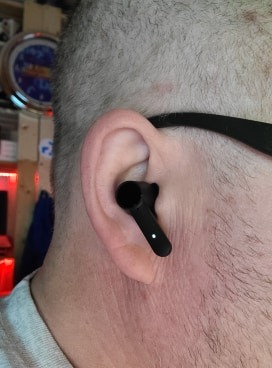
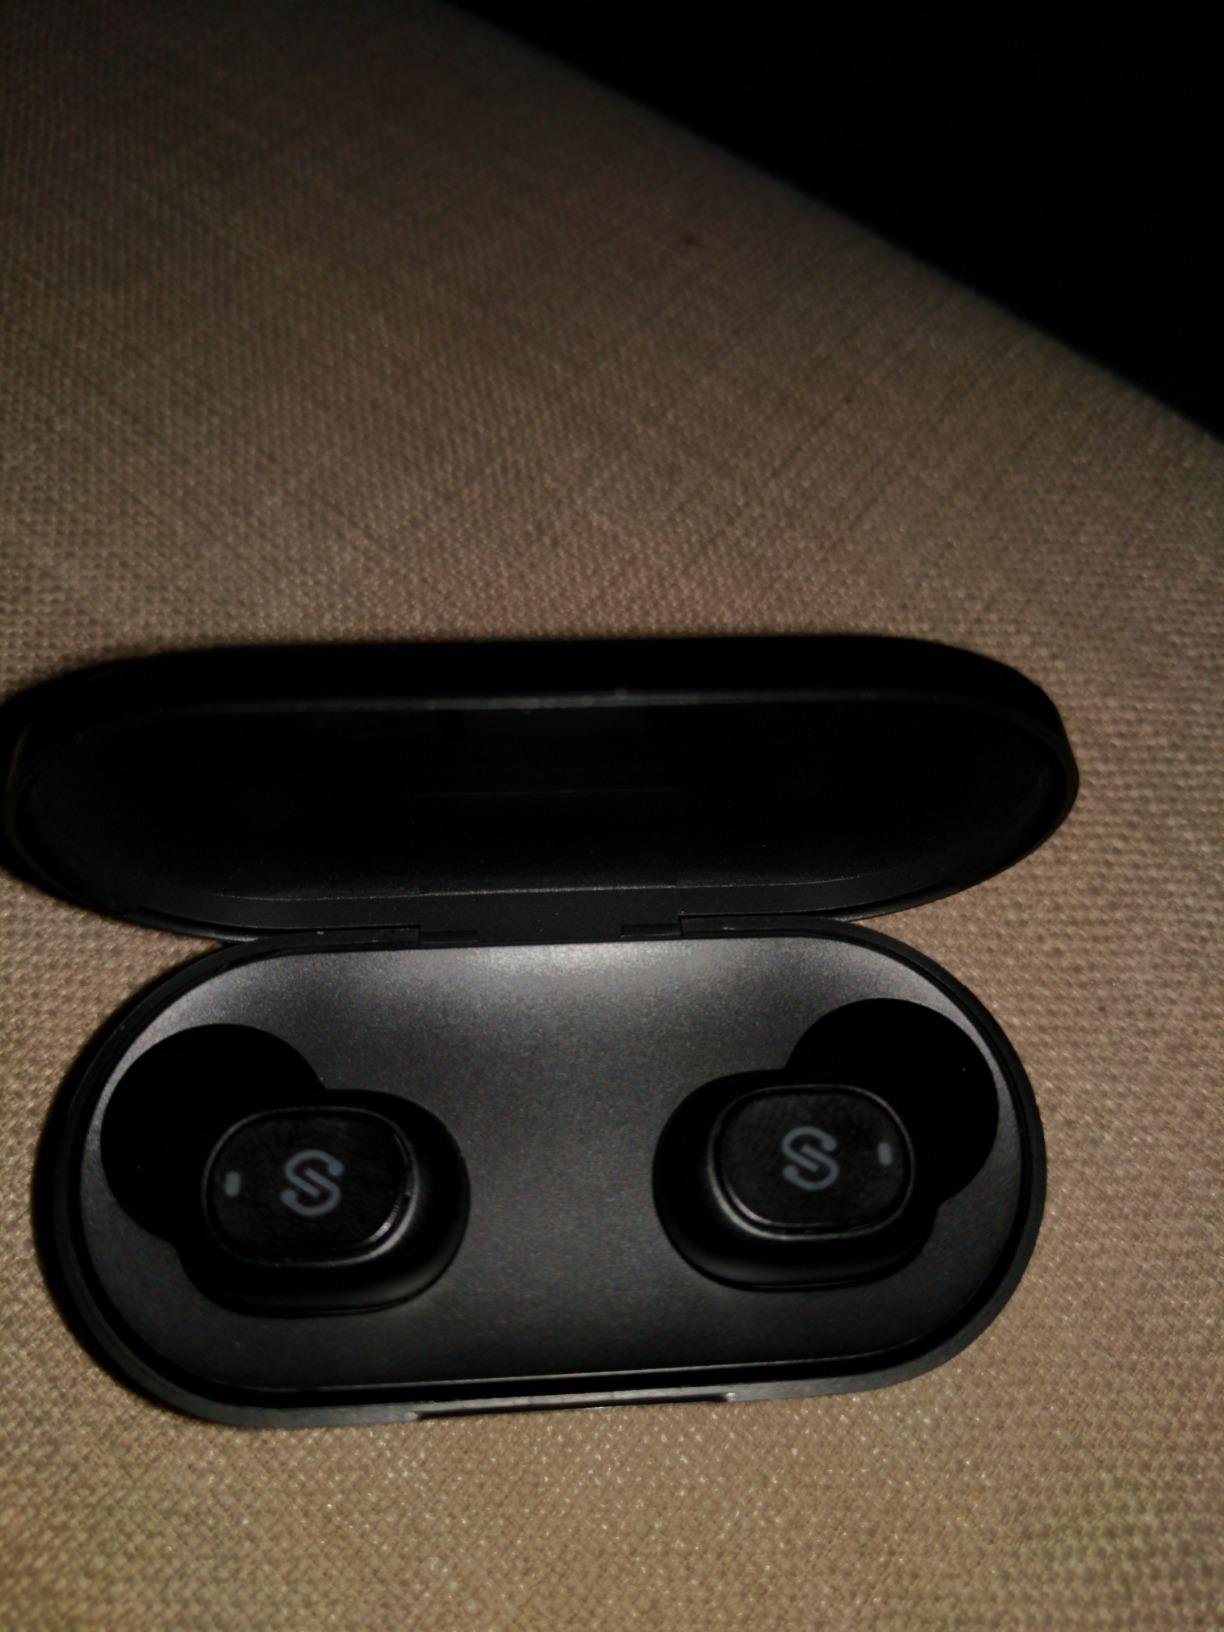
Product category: earbuds
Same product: no